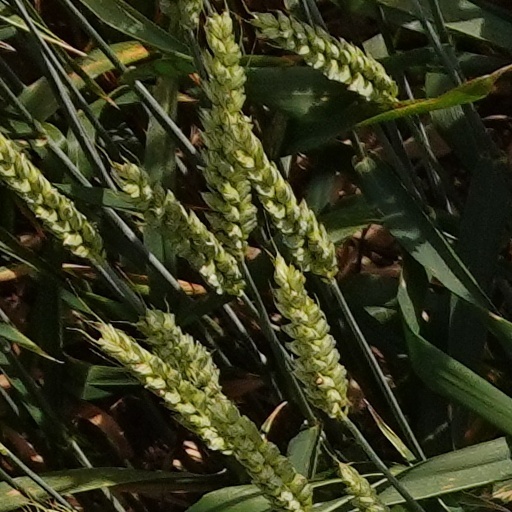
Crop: wheat